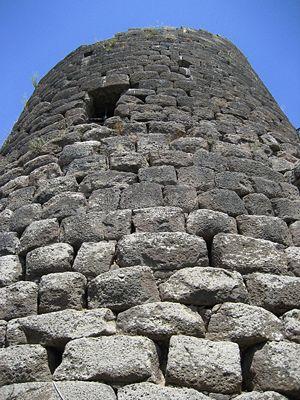
Un nuraghe est une tour ronde en forme de cône tronqué que l'on trouve principalement en Sardaigne. Cet édifice mégalithique est caractéristique de la culture nuragique, culture apparue en Sardaigne entre 1900 et 730 av. J.-C.